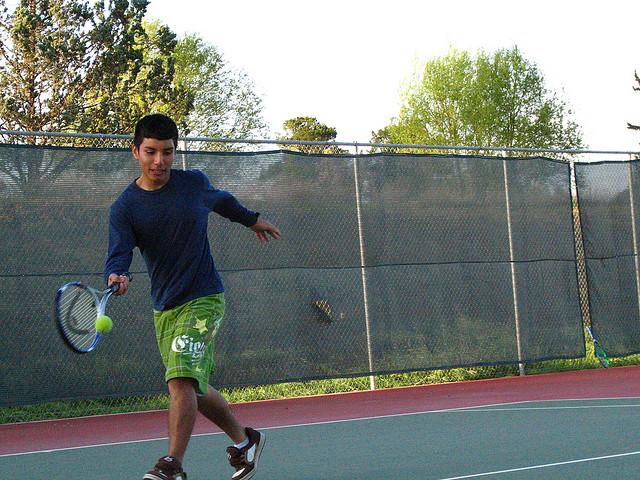
a male in some green shorts is playing tennis